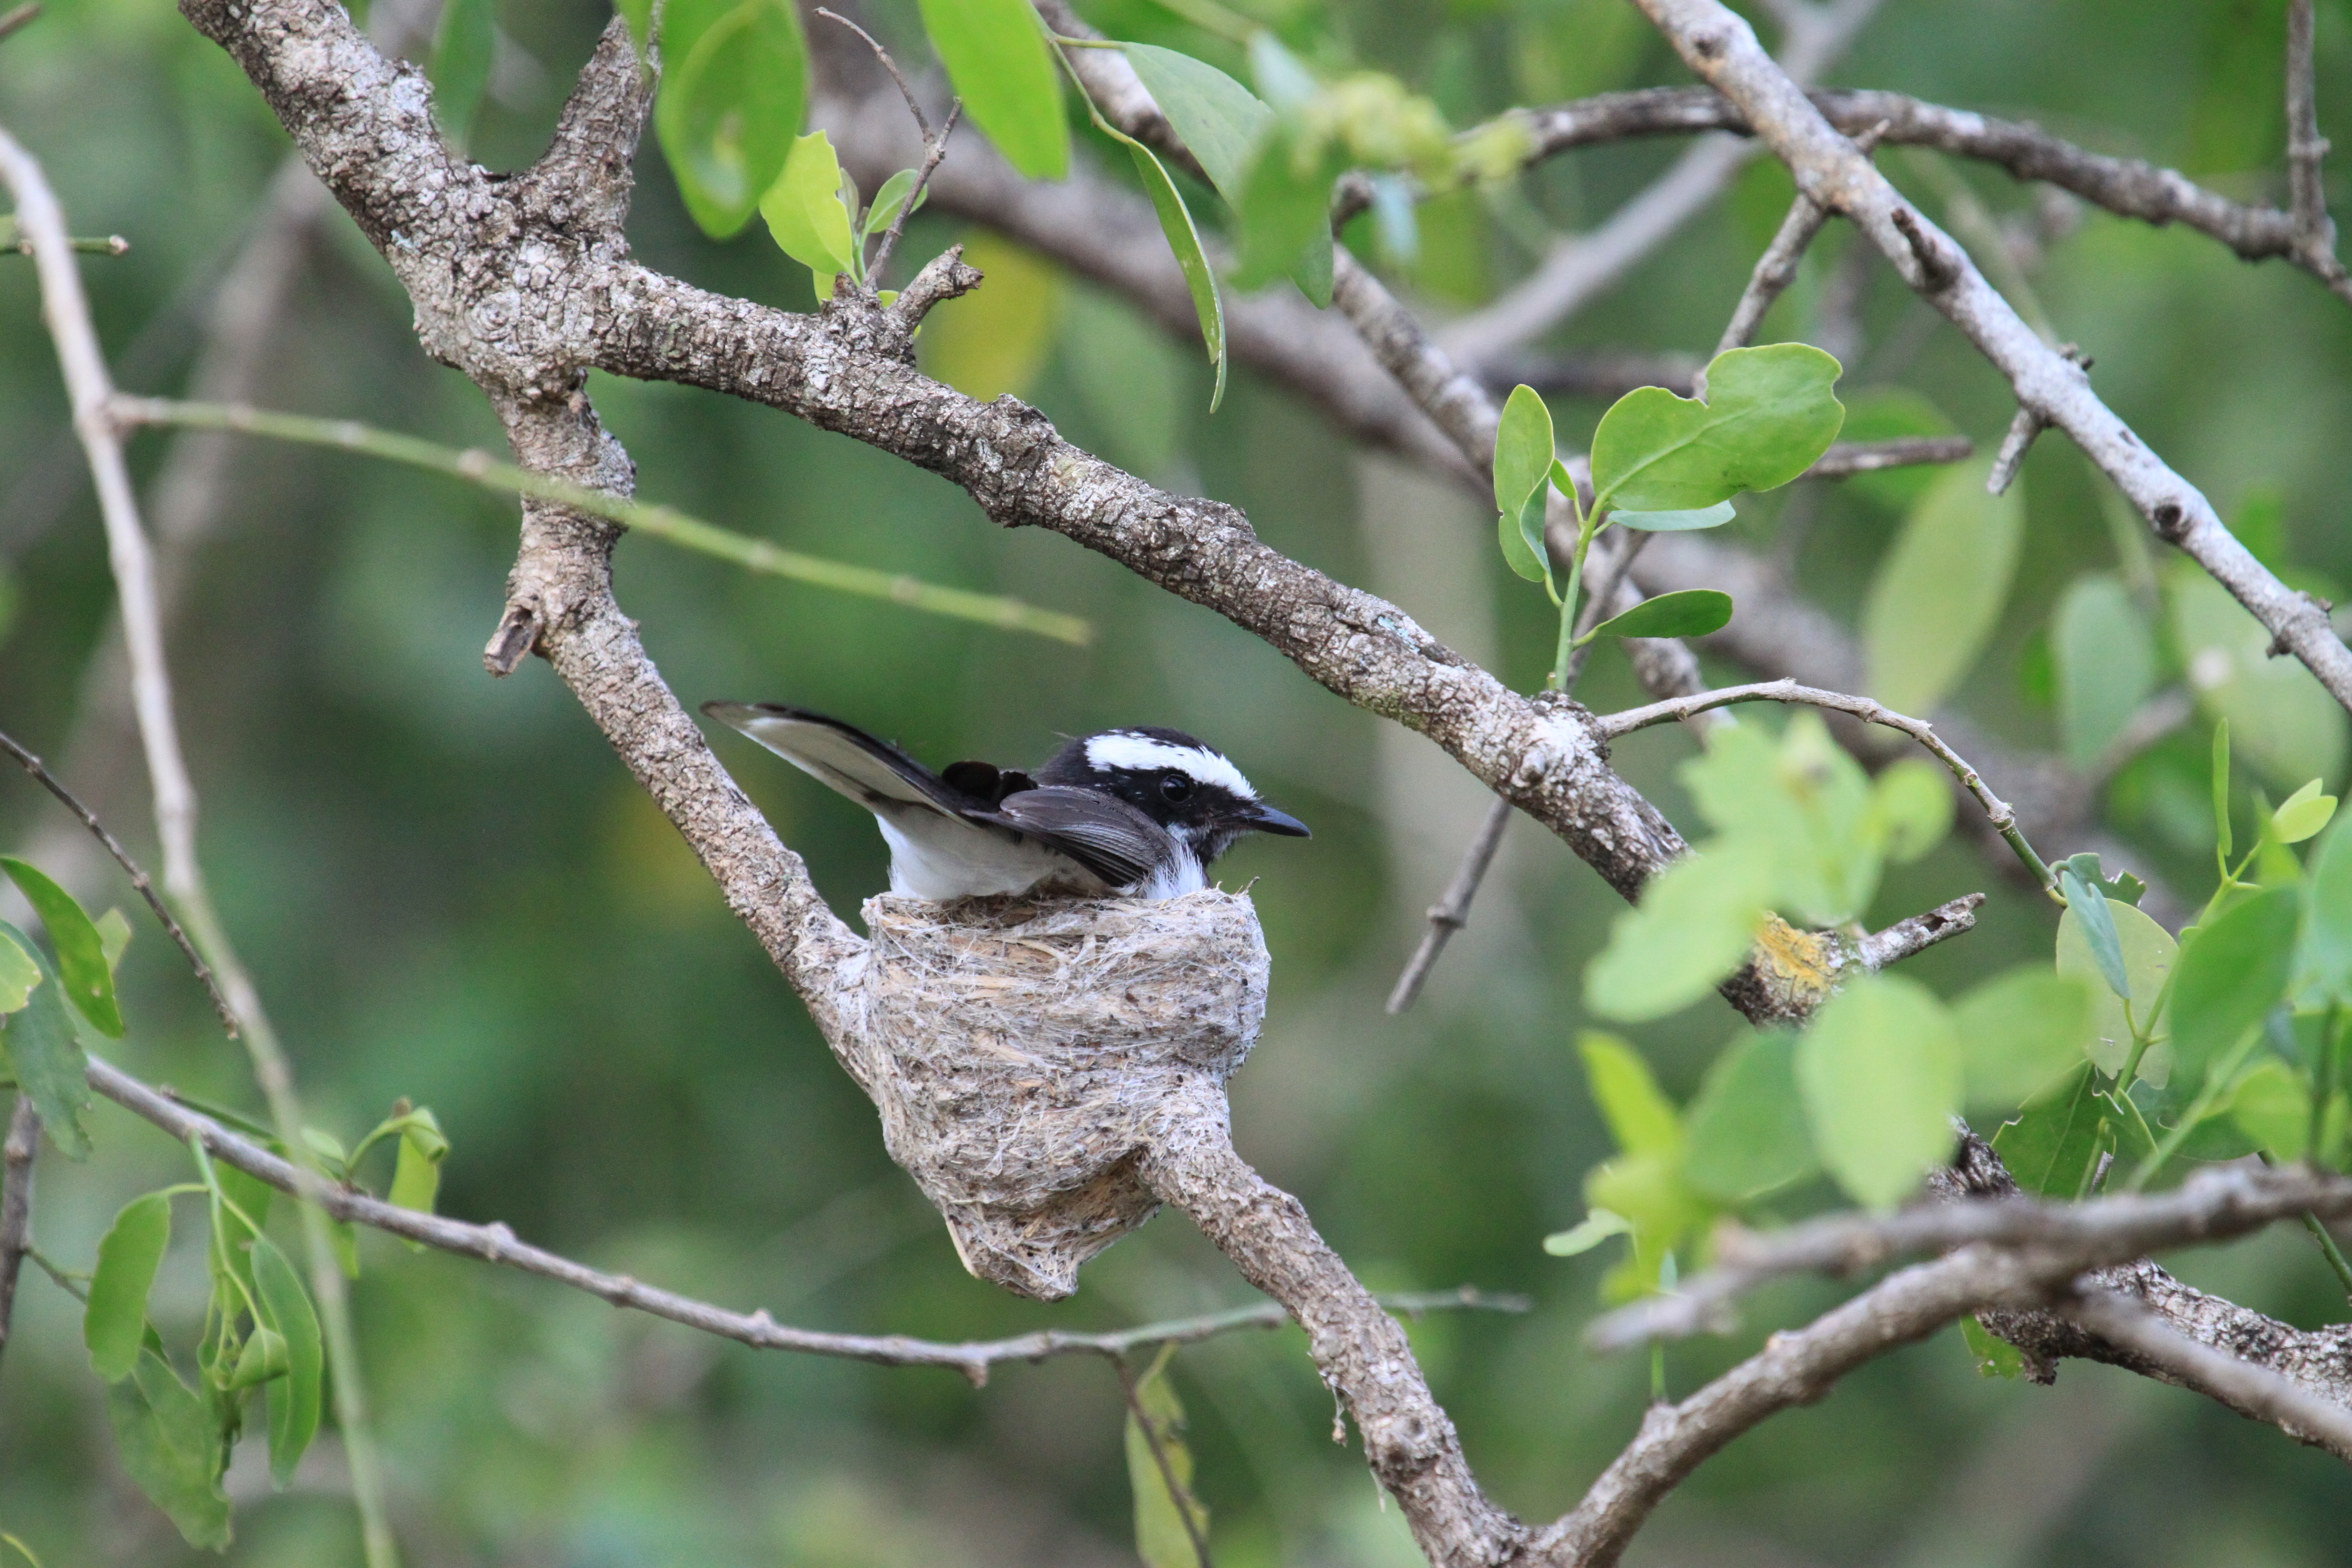
tree, branch, bird, wildlife, beak, fauna, twig, vertebrate, sparrow, nest, flycatcher, wren, perching bird, pied flycatcher